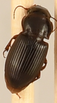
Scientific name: Cratacanthus dubius
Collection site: North Sterling NEON (STER), plot STER_028